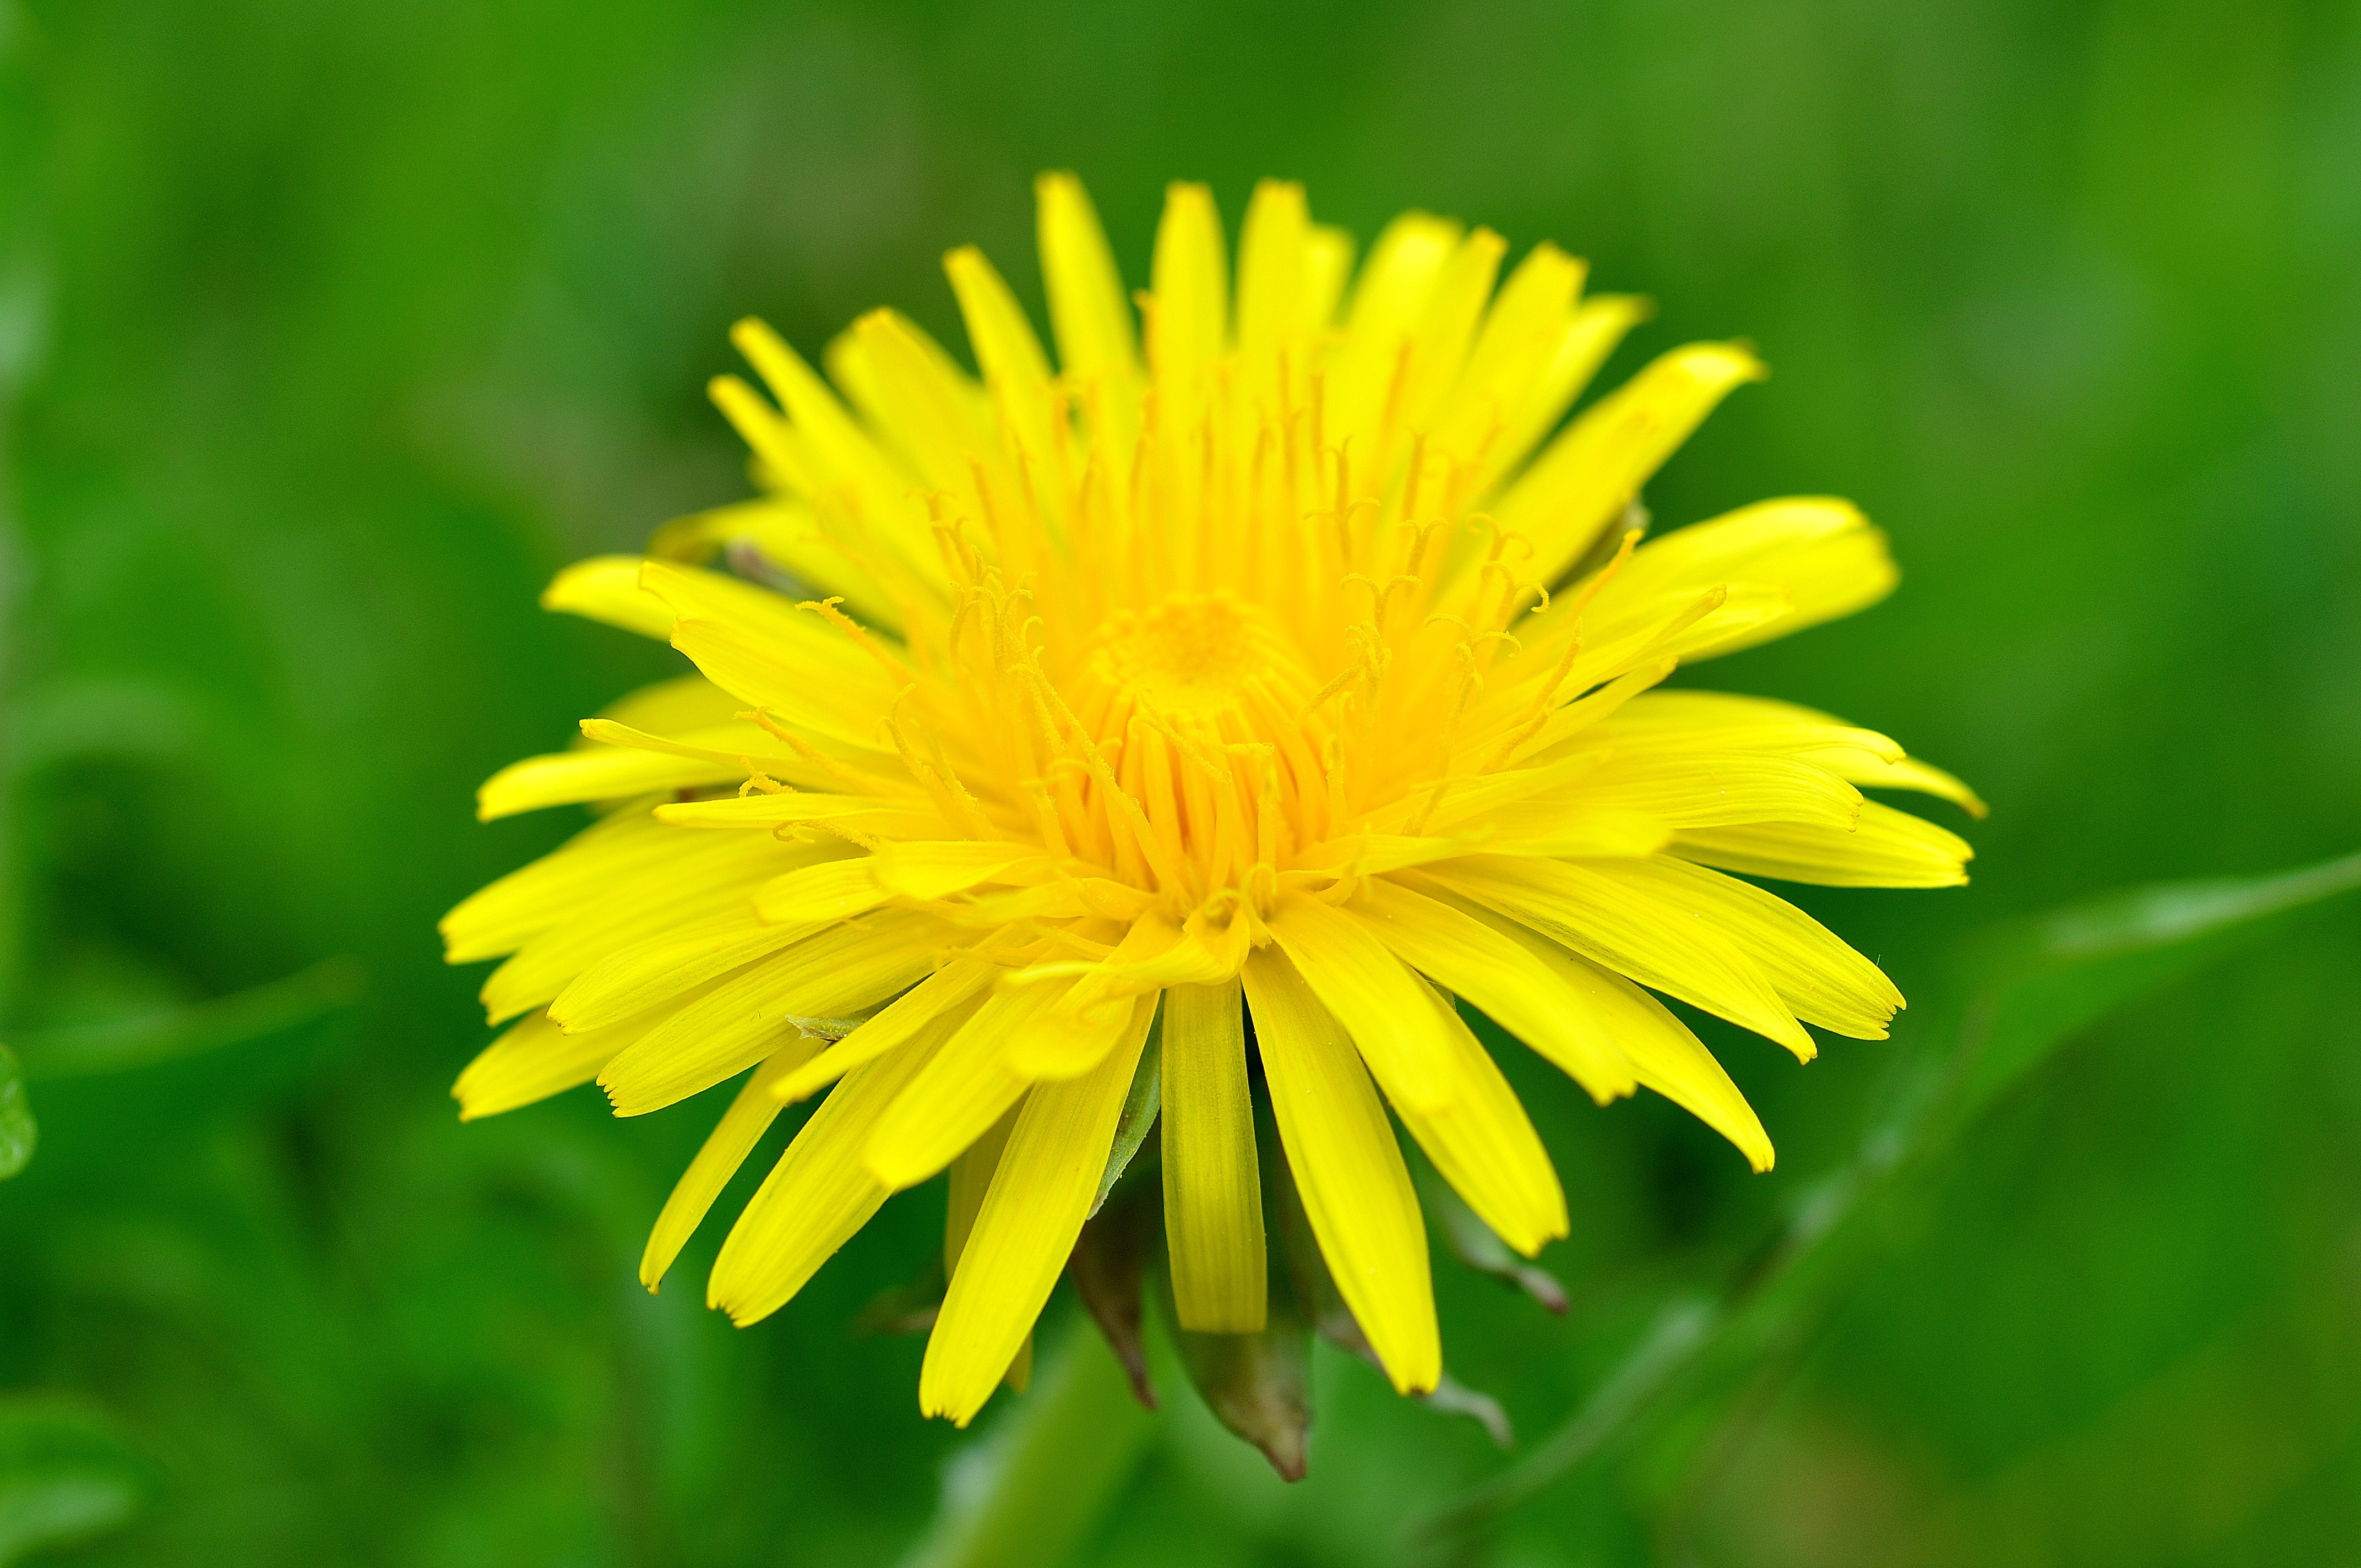
nature, blossom, plant, meadow, dandelion, flower, petal, bloom, daisy, herb, botany, yellow, close, flora, wildflower, close up, pointed flower, nectar, macro photography, flowering plant, daisy family, oxeye daisy, annual plant, plant stem, land plant, flatweed